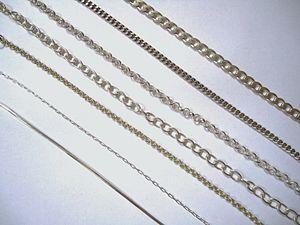
Une chaîne est un bijou filiforme qui se porte traditionnellement au cou, au poignet, à la taille ou à la cheville. Ce bijou est généralement constituée de métal précieux, mais peut également contenir d'autre matériaux, comme les perles, le corail ou les pierres précieuses. On distingue de nombreux types de chaînes selon leur usage et leur forme, comme les colliers, les chaînes de cheville, les bracelets, les gourmettes ou les montres.